Westlake Boys High School

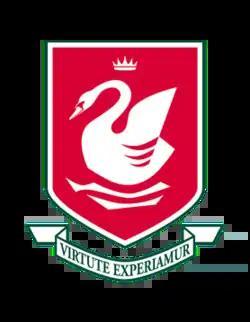

Westlake Boys High School is a state secondary school for boys in Forrest Hill, Auckland, New Zealand. The school opened in 1962, when Westlake High School (opened 1958) split into Westlake Girls High School on the existing site and Westlake Boys High School on a new site. Serving Years 9 to 13, the college has students as of .